Dazzled and Deceived

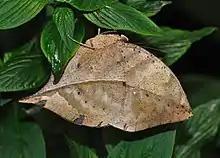
Forbes noted that the anti-Darwinian Richard Swan Lull thought the leaf butterfly "Kallima inachus"s camouflage "too perfect" for natural selection, sparking a long debate.

The book looks at the history of camouflage and mimicry, starting with the travels of Henry Walter Bates and Alfred Russel Wallace in the Amazon, looking at butterflies and, like Charles Darwin, reasoning about the struggle for existence implied by such a profusion of life. Bates noticed that many butterflies closely resembled each other, and proposed that some were harmless mimics of others which were distasteful: their coloration was a disguise, a deception aimed at their predators. An extreme case that Forbes celebrates is the bird-dropping spider, which wonderfully if not precisely attractively mimics bird excrement on a leaf, using its body and a film of cobweb. Fritz Müller made a further step, showing that pairs of distasteful butterfly species - or more than two - could with benefit resemble each other.